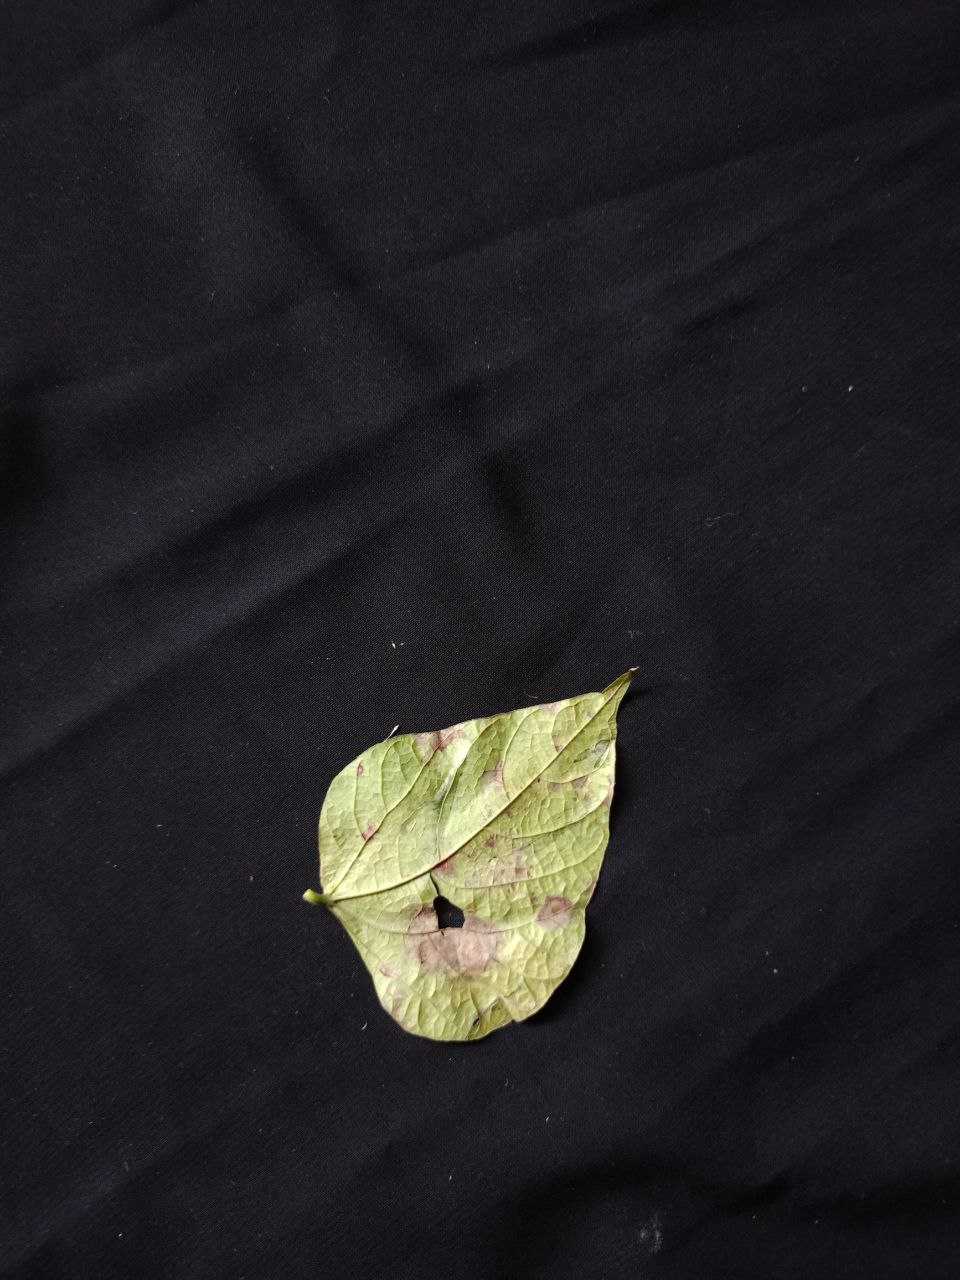
Crop: bean
Leaf condition: Blight